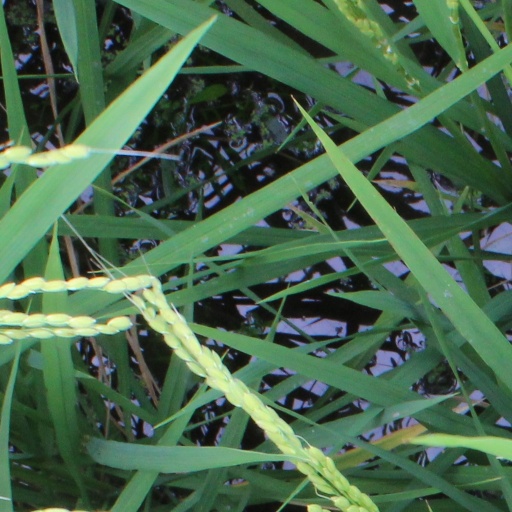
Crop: rice